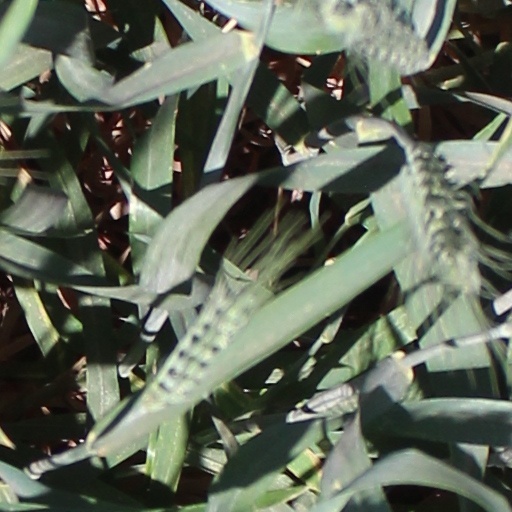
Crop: wheat